The Slim Shady LP

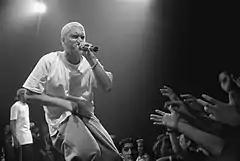
The album's success transformed Eminem (pictured in a concert in Munich, Germany in October 1999) into an international celebrity.

After the success of "The Slim Shady LP", Eminem went from an underground rapper to a high-profile celebrity. Interscope Records awarded him with his independently-owned record label, called Shady Records, where the first artist Eminem signed was a rapper and his best friend Proof. Eminem, who has been previously struggled to provide for his daughter, noted a drastic change in his lifestyle: "This last Christmas, there were so many fucking presents under the tree ... My daughter wasn't born with a silver spoon in her mouth. But she's got one now. I can't stop myself from spoiling her."